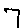
Label: 7